Foveolar cell

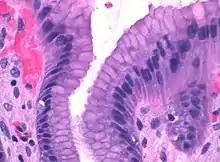
Foveolar cells in the antrum of stomach. A skewed cross-section of the columns gives a false impression of being stratified epithelium.

Foveolar cells line the surface of the stomach and the gastric pits. They constitute a simple columnar epithelium, as they form a single layer of cells and are taller than their width. Other mucus-secreting cells are the mucous neck cells in the necks of the gastric glands.